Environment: real
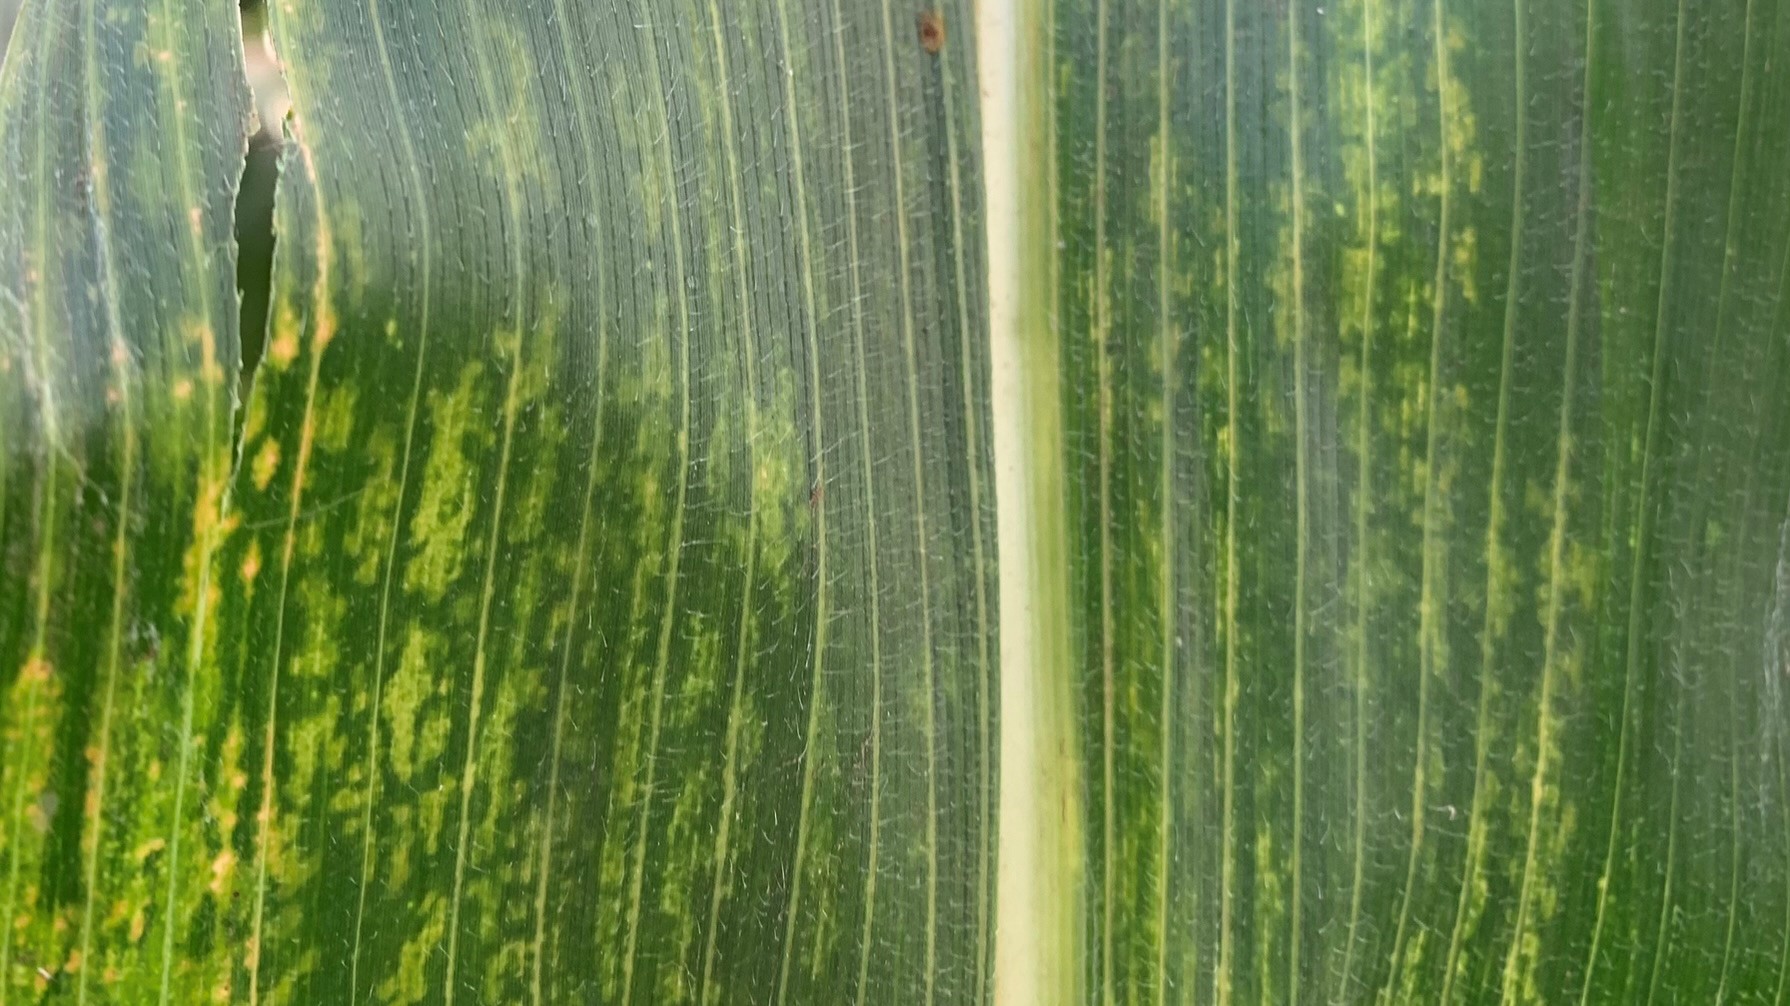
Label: lethal_necrosis